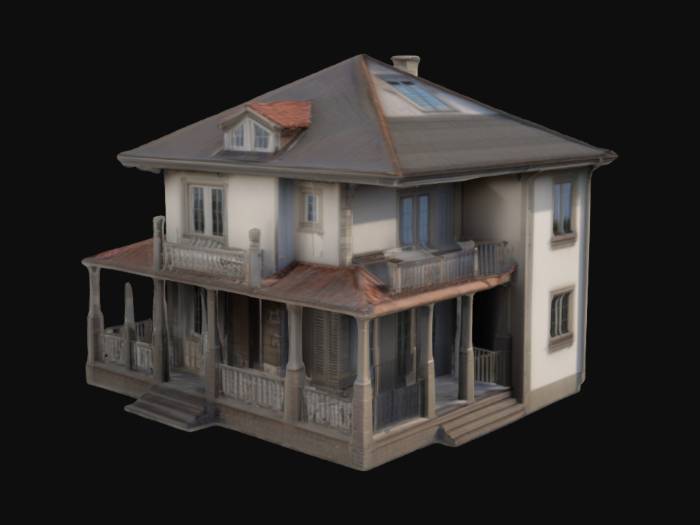
미적 점수 (1~10점): 8